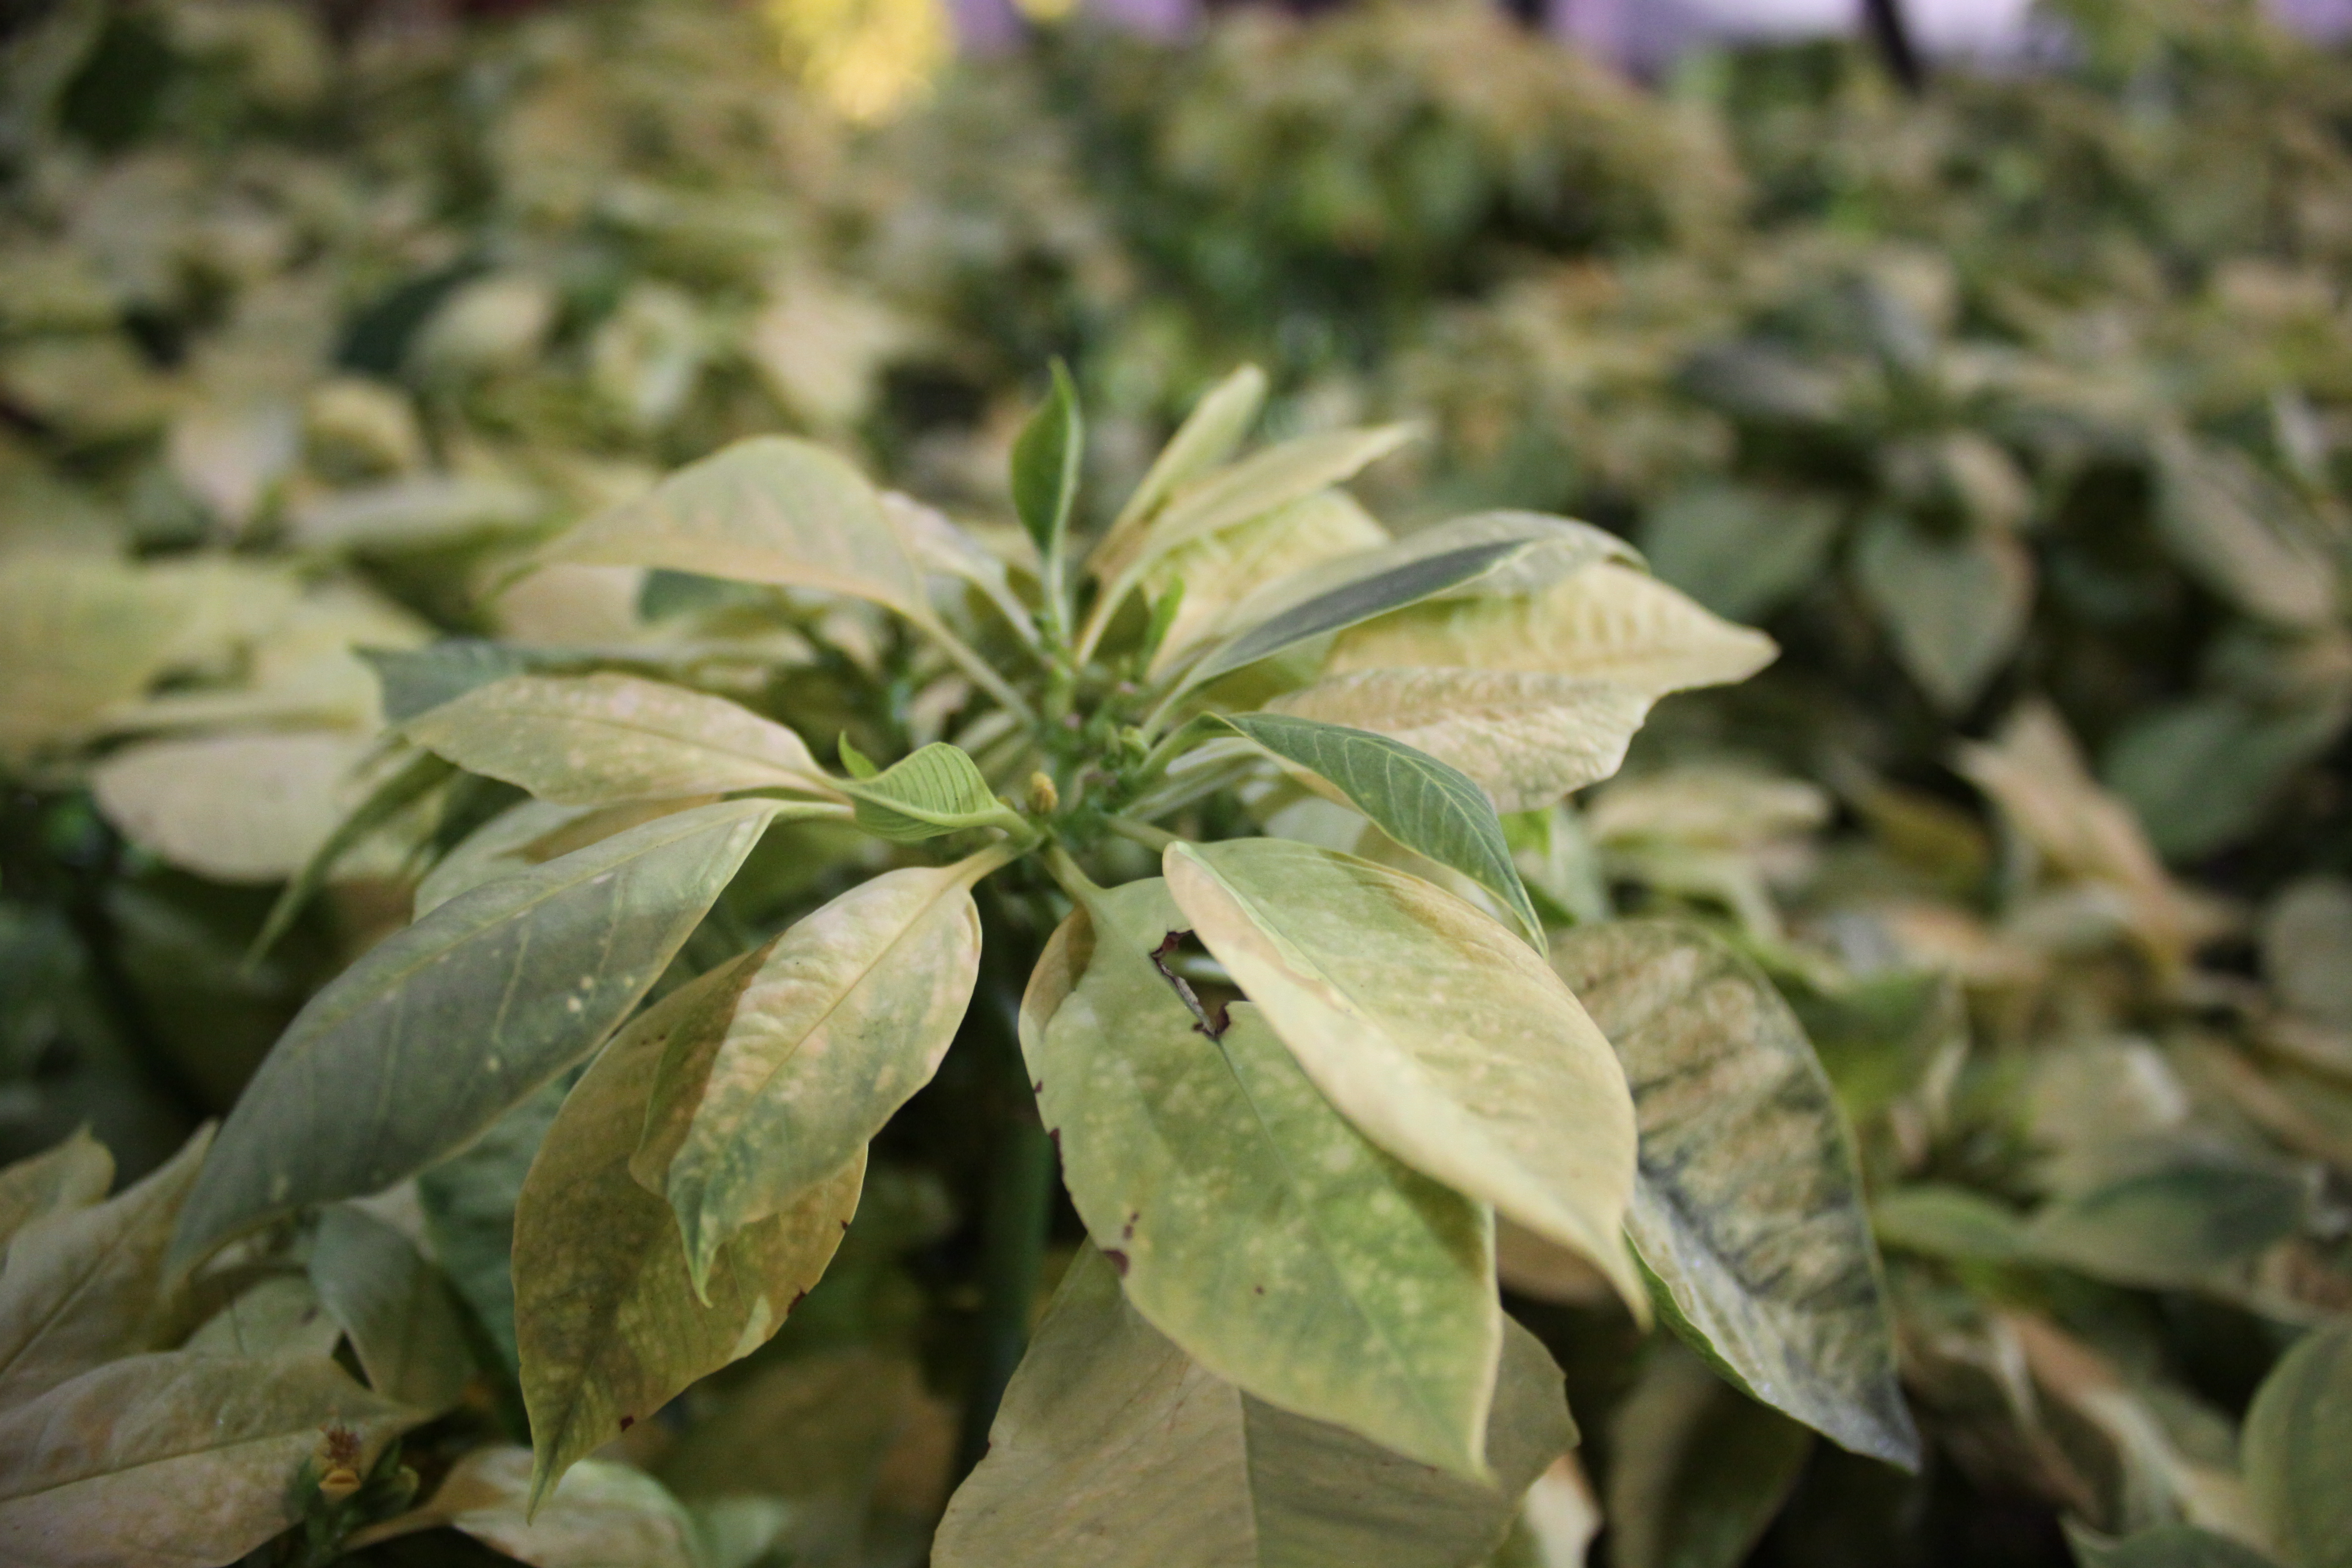
flower, leaf, plant, terrestrial plant, groundcover, flowering plant, subshrub, grass, annual plant, herb, herbaceous plant, soil, plant stem, hemp family, buddleia